Countess Elizabeth Dobrženský von Dobrženitz

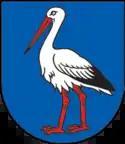
Coat of arms of the Dobrženský family

Elisabeth married Pedro de Alcântara, Prince of Grão-Pará on 14 November 1908 at Versailles. He had previously renounced his hereditary claim to the crown of Brazil because she was not of royal birth. They had five children: